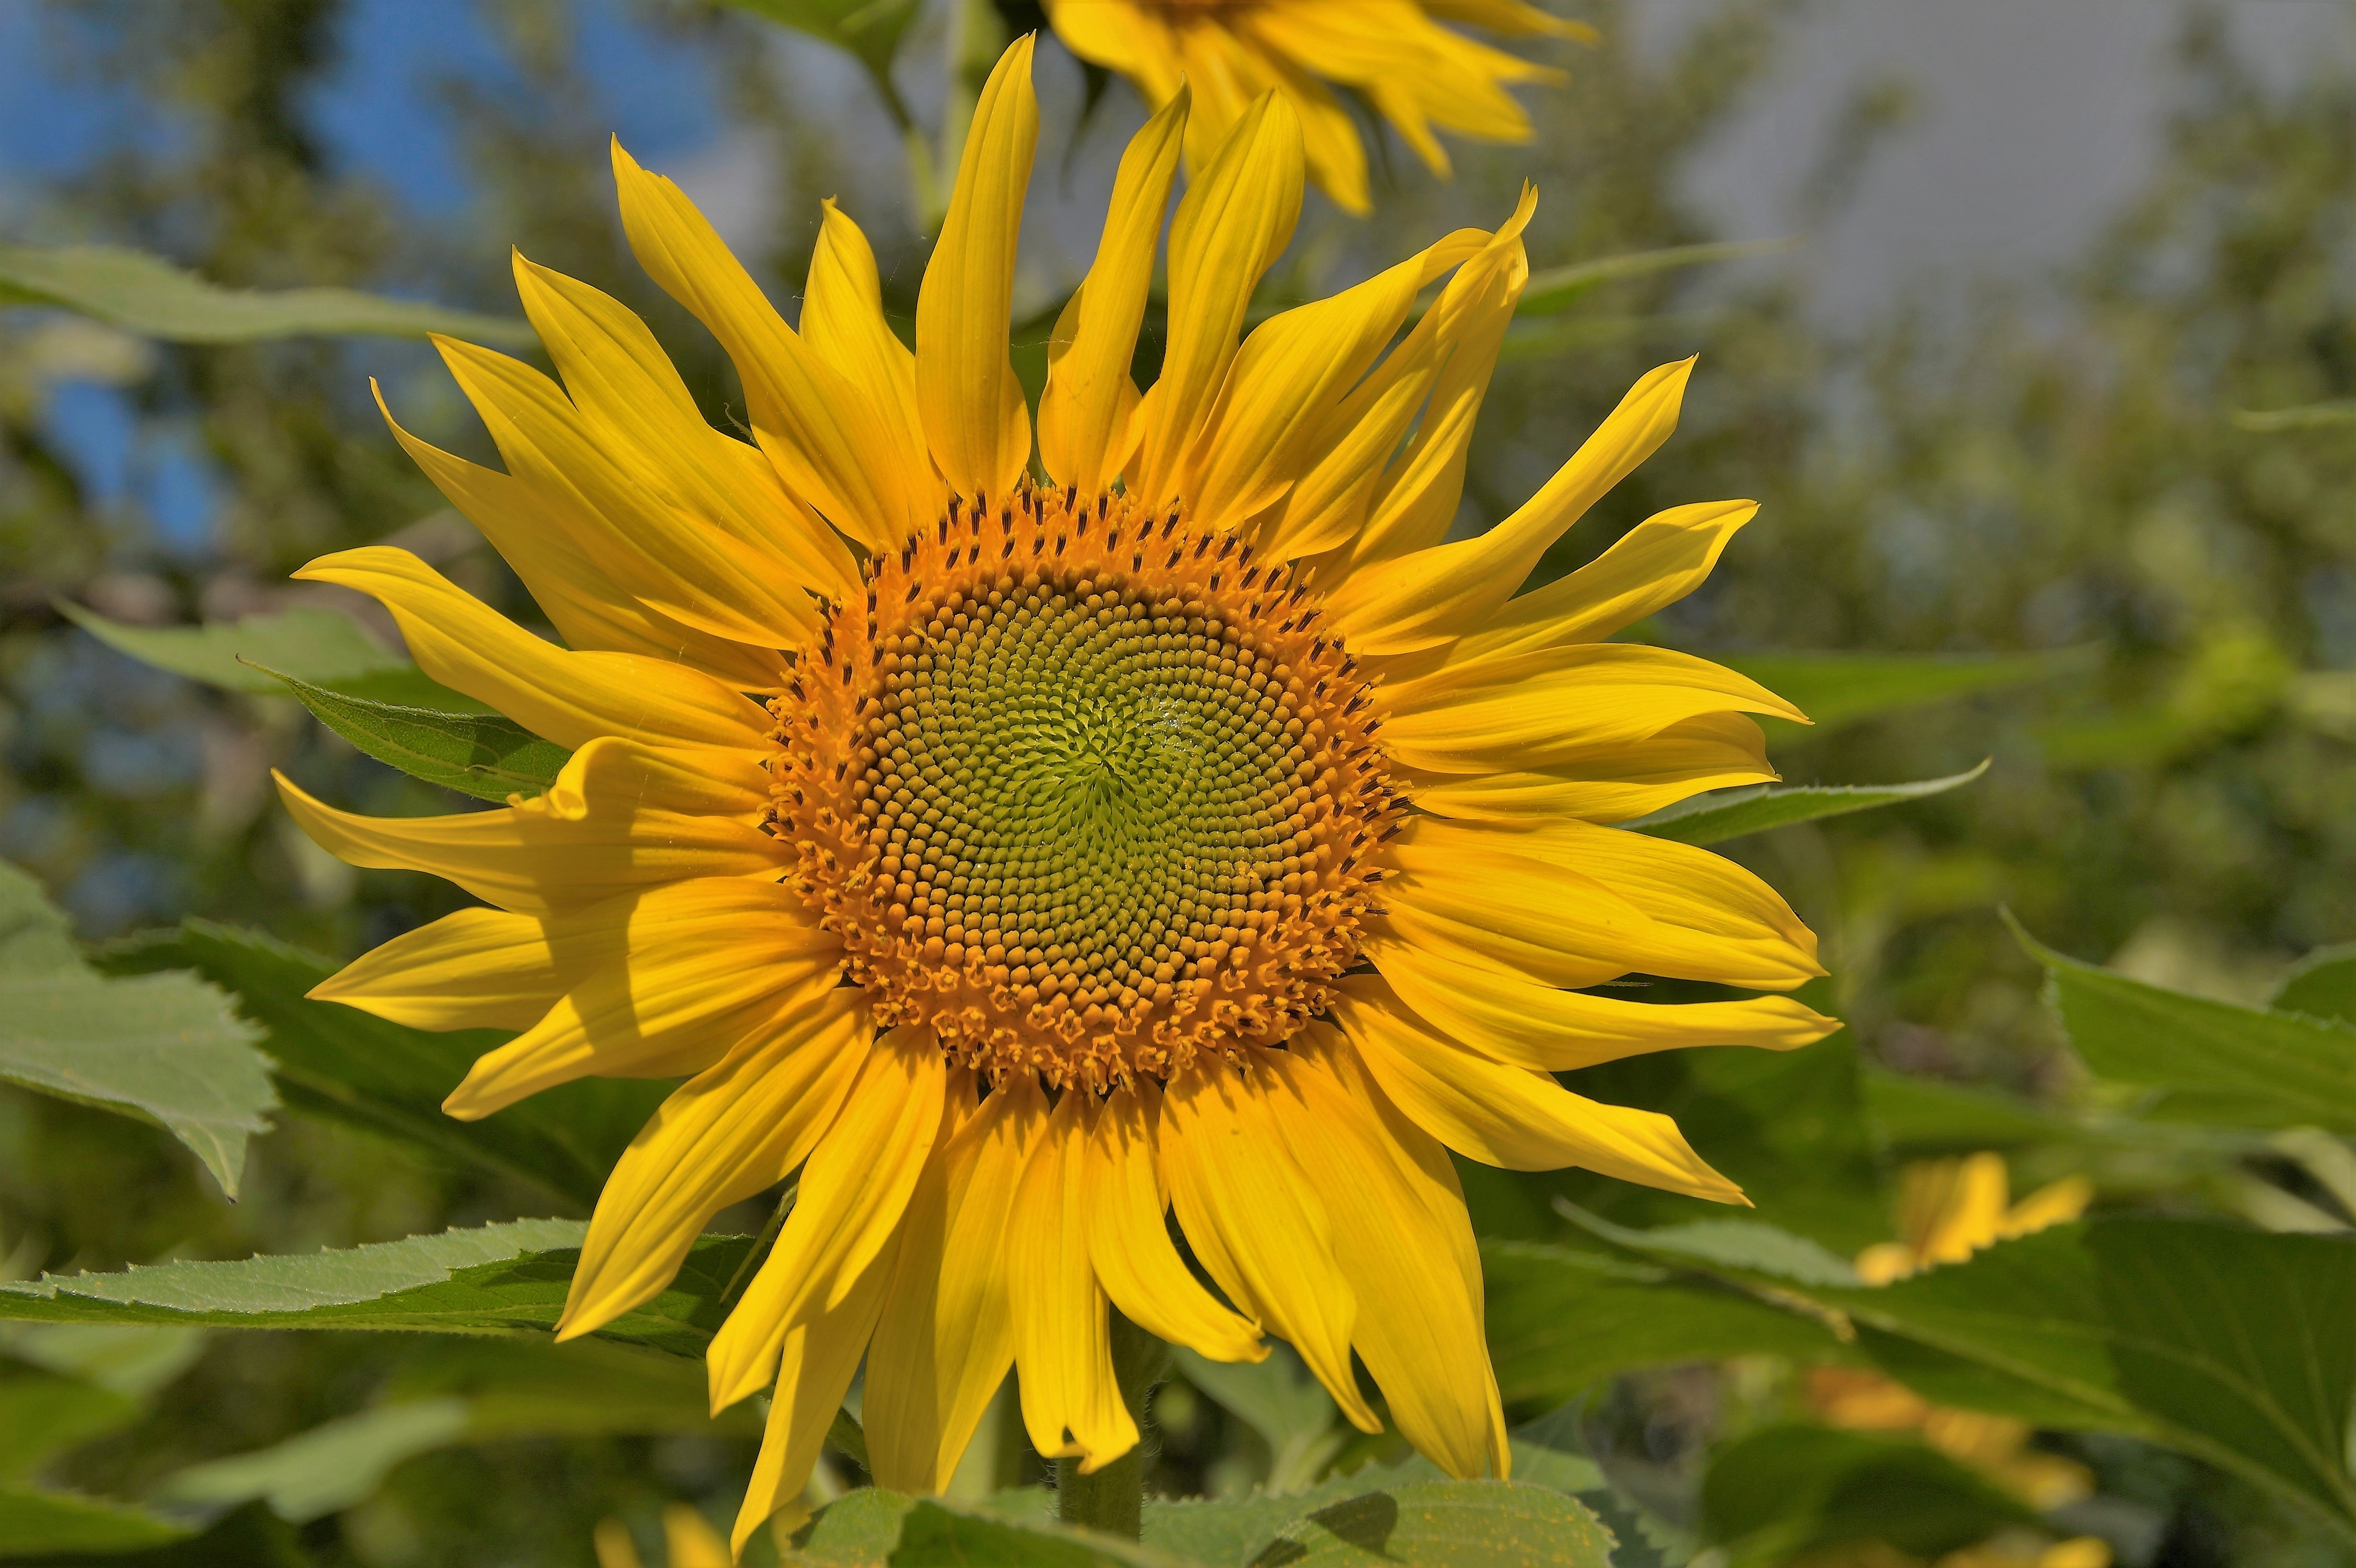
plant, sun, field, flower, summer, botany, yellow, flora, sunflower, wildflower, bright, target, macro photography, flowering plant, daisy family, asterales, sunflower seed, annual plant, land plant